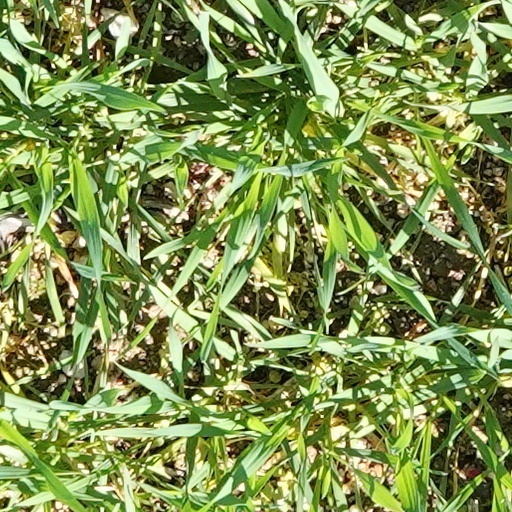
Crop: wheat